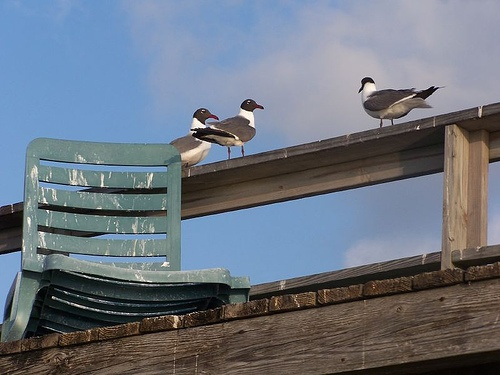
A trio of seagulls sitting on a rail next to a beach chair.
Sea birds on a wooden rail next to an old stained plastic chair.
Three small birds standing on a wooden dock.
Three birds stand on the wooden railing near a plastic chair.
Three large birds sits atop a wooden railing